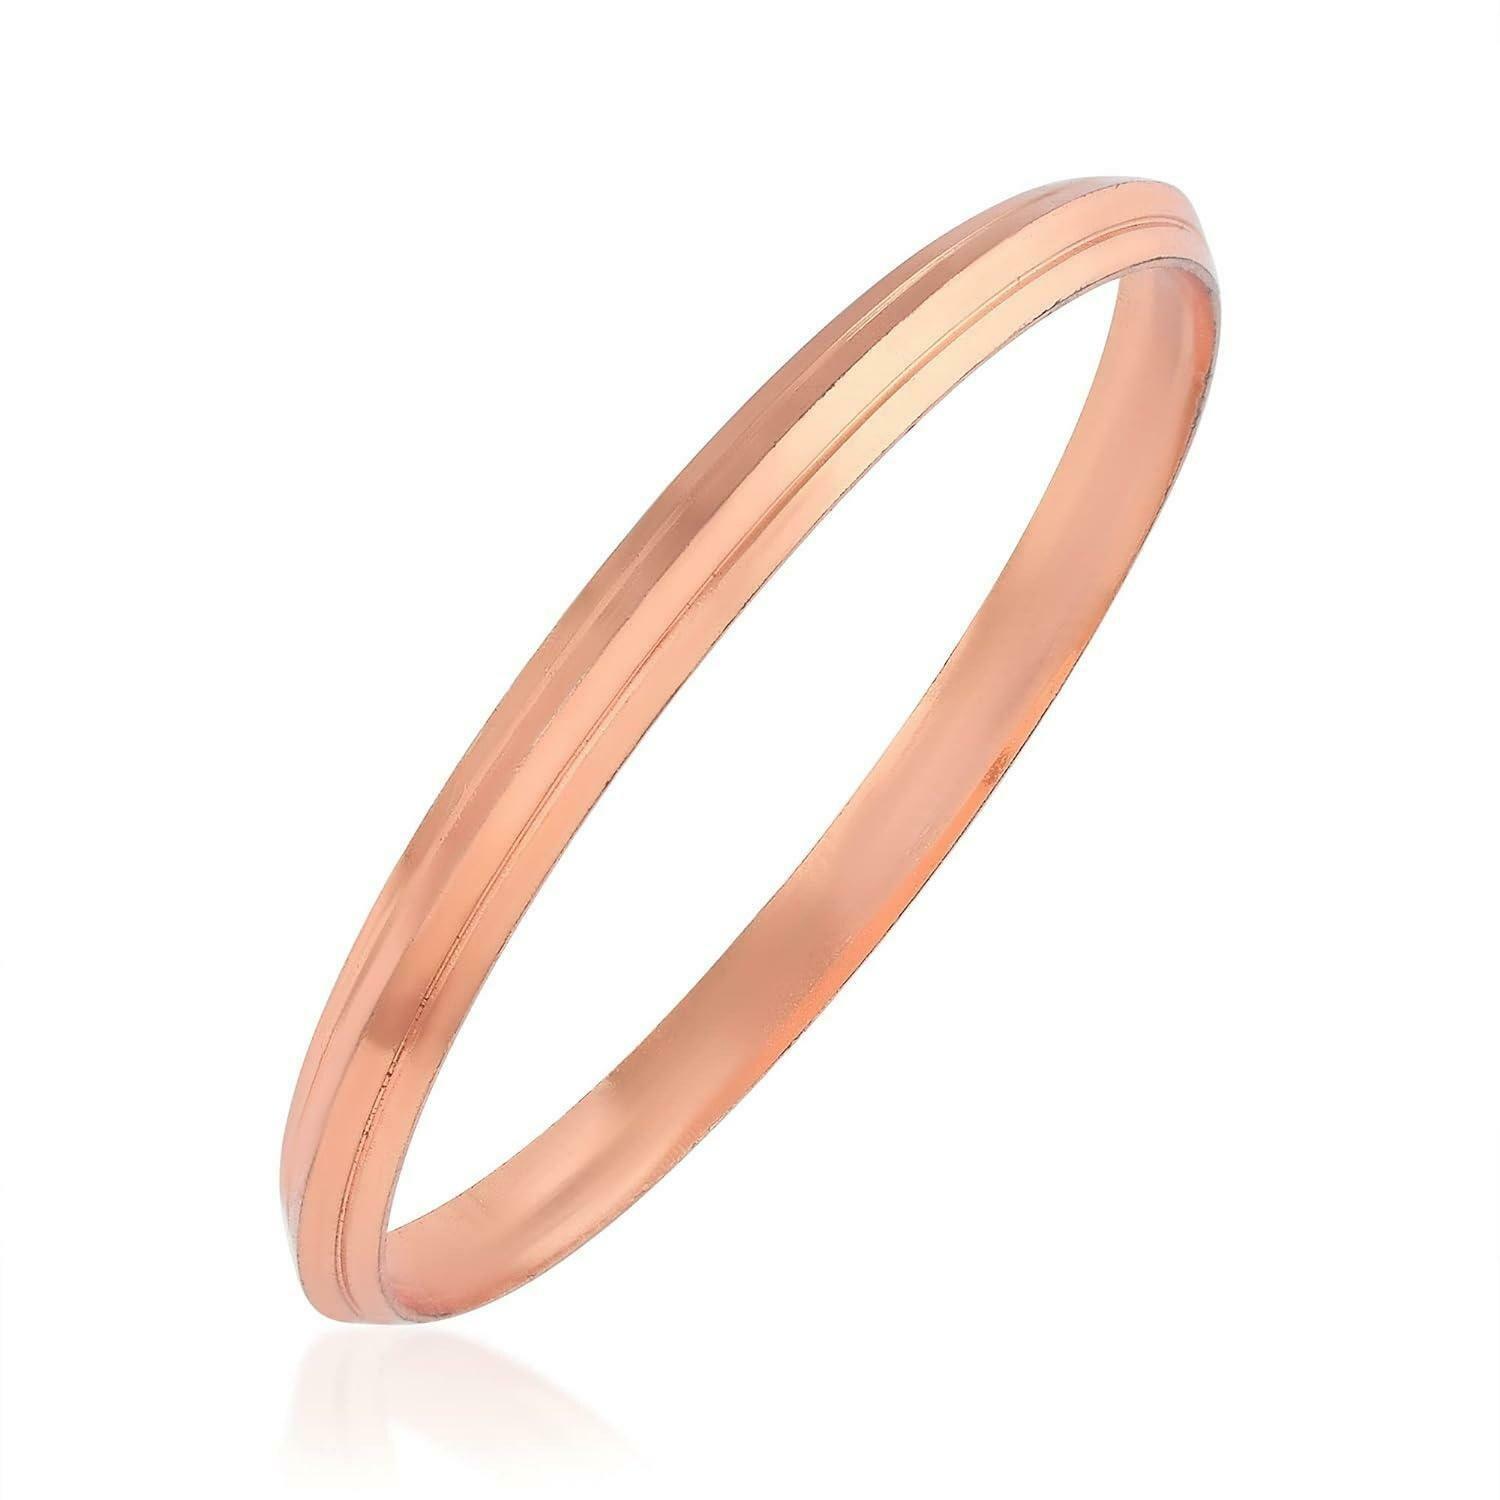
Morir Copper For Unisex Child 1 0
Type: Anklet
Brand: MORIR
Price: Rs. 299
 Copper bracelet anklet (kada) for new born baby girl or baby boy (0 to 1 year old) pack of one. copper. copper is an essential nutrient for the body. together with iron, it enables the body to form red blood cells. it helps maintain healthy bones, blood vessels, nerves, and immune function, and it contributes to iron absorption.
Features: Copper Bracelet Anklet (Kada) For New Born Baby Girl Or Baby Boy (0 To 1 Year Old) Pack Of One,Wearing Copper Kada Has Been Considered To Effectsly Affect The Human Body.,Perfect For Newly Borns To (0-2) Years Baby Girl & Baby Boy.,Copper. Copper Is An Essential Nutrient For The Body. Together With Iron, It Enables The Body To Form Red Blood Cells. It Helps Maintain Healthy Bones, Blood Vessels, Nerves, And Immune Function, And It Contributes To Iron Absorption.,Anklet/Bracelet Unisex Babies Kids Jewellery -Set Of One